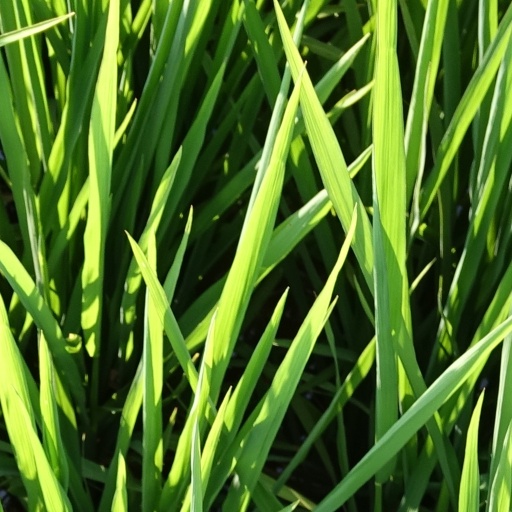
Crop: rice